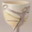
Label: cup